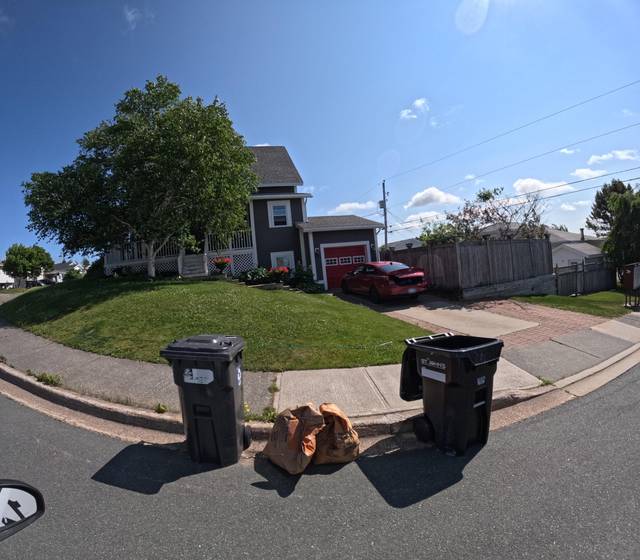
Region: Canada
Coordinates: 47.532, -52.777